Tampere Philharmonic Orchestra

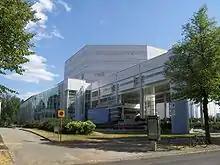
Tampere Hall

The Tampere Philharmonic Orchestra (Finnish:"Tampere Filharmonia") is a Finnish orchestra based in Tampere. Founded in 1930, and maintained by the municipality of Tampere since 1947, the orchestra is currently based in the Tampere Hall. The orchestra collaborates with the Tampere Opera and Tampere Ballet and regularly participates in the Tampere Biennale music festival.